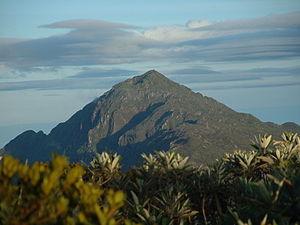
Le pico Naiguatá est un sommet situé au Venezuela, point culminant de la cordillère de la Costa à 2 765 mètres. Situé au nord de la capitale Caracas, il est sur la frontière entre les États de Miranda et de La Guaira. Sa première ascension date du 23 avril 1872. Il est l'un des points d'intérêt du parc national El Ávila.
Le parc national Waraira Repano, anciennement et également connu sous le nom de parc national El Ávila, est un parc national situé à cheval sur les États de Miranda et de La Guaira ainsi que sur le District capitale de Caracas au Venezuela et créé le 12 décembre 1958.